Sam Hargreave

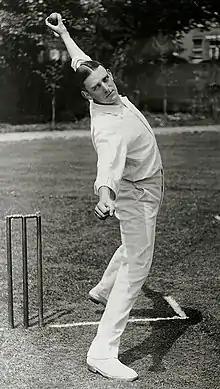

Sam Hargreave (22 September 1875 – 1 January 1929) was the most successful bowler for Warwickshire until the success of Foster and Field in winning the 1911 County Championship.